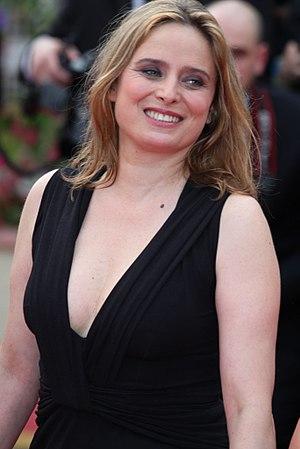
Carole Franck lors de l'ouverture du Festival de Cannes 2010 le 12 mai 2010
Carole Franck est une actrice française. Elle débute au théâtre après sa sortie de l'École nationale supérieure des arts et techniques du théâtre et, depuis 2001, elle joue principalement au cinéma et à la télévision.